Native American Community Academy

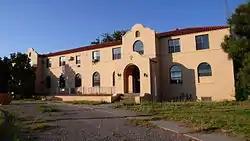
Employees' New Dormitory and Club, which houses the school

Native American Community Academy (NACA) is a charter K-12 school in Albuquerque, New Mexico, United States.